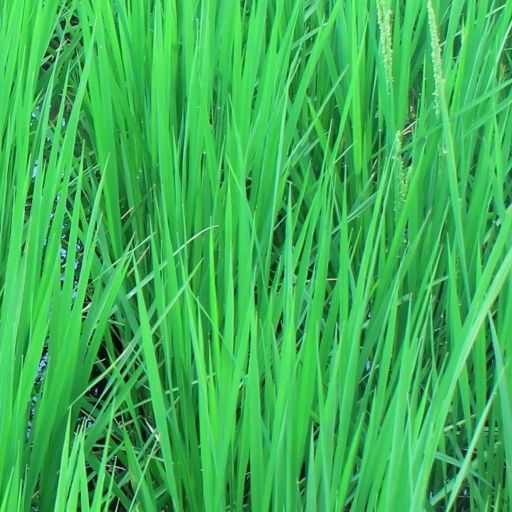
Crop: rice